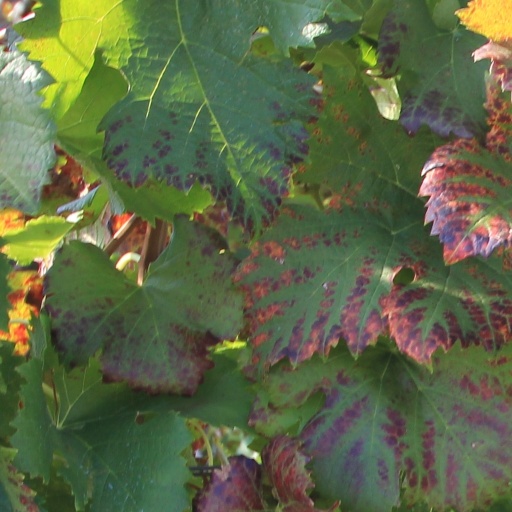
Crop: grape